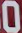
Number: 0